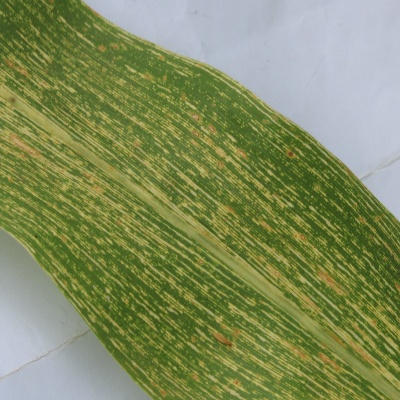
Crop: Maize
Condition: streak virus